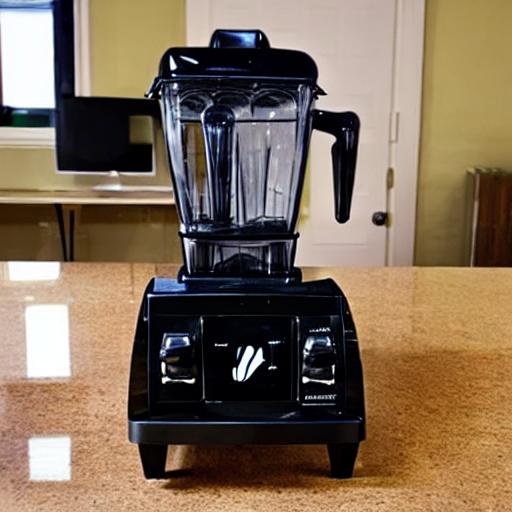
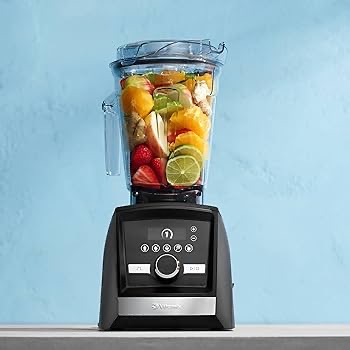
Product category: items_blender
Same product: no